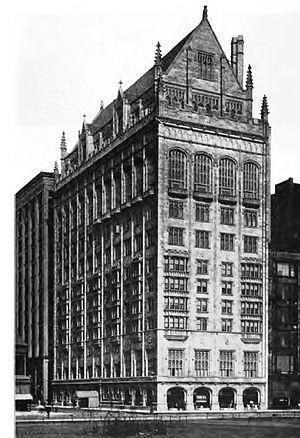
L'University Club of Chicago est un club social privé situé au 76 East Monroe Street, au coin de Michigan Avenue et de Monroe Street, dans le centre-ville de Chicago, dans l'Illinois. Il reçoit sa charte en 1887, lorsqu'un groupe d'amis de l'université, principalement d'anciens élèves de Harvard, de Yale et de Princeton, fondent le club dans l'espoir de renforcer leurs liens collégiaux et de poursuivre des activités intellectuelles.